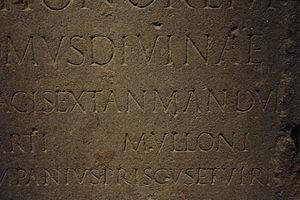
Détail d'une base avec inscription
Rennes /ʁɛn/ est une commune de l'Ouest de la France, chef-lieu du département d’Ille-et-Vilaine et de la région Bretagne. La ville se situe en Haute-Bretagne — partie orientale de la Bretagne — à la confluence de l’Ille et de la Vilaine. Ses habitants sont appelés les Rennais et les Rennaises.